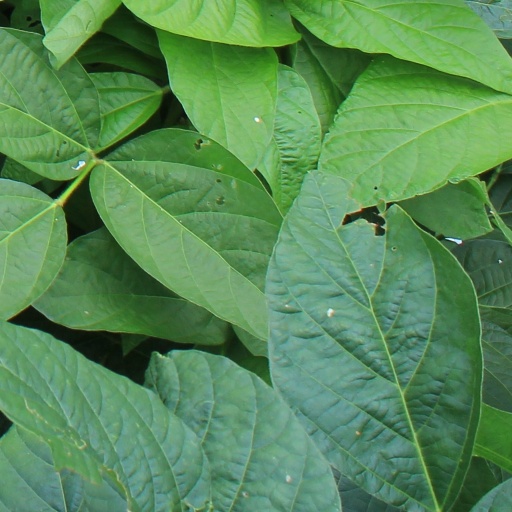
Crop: soybean